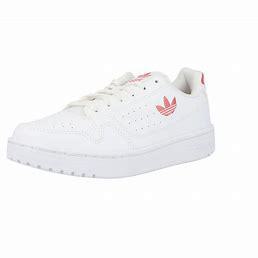
Brand: Adidas
Model: NY 90